The Fast and the Furious: Tokyo Drift

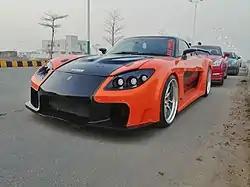
A Mazda RX-7 Veilside Fortune

Races and stunts were coordinated by Terry J. Leonard, who also served as second unit director. The film used almost 250 vehicles, cutting up 25 and destroying more than 80.